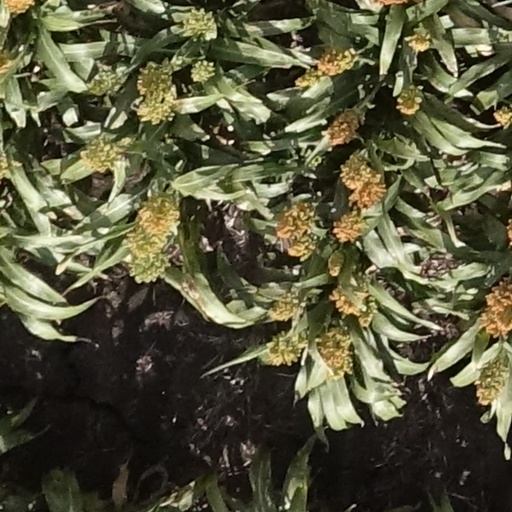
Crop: sorghum